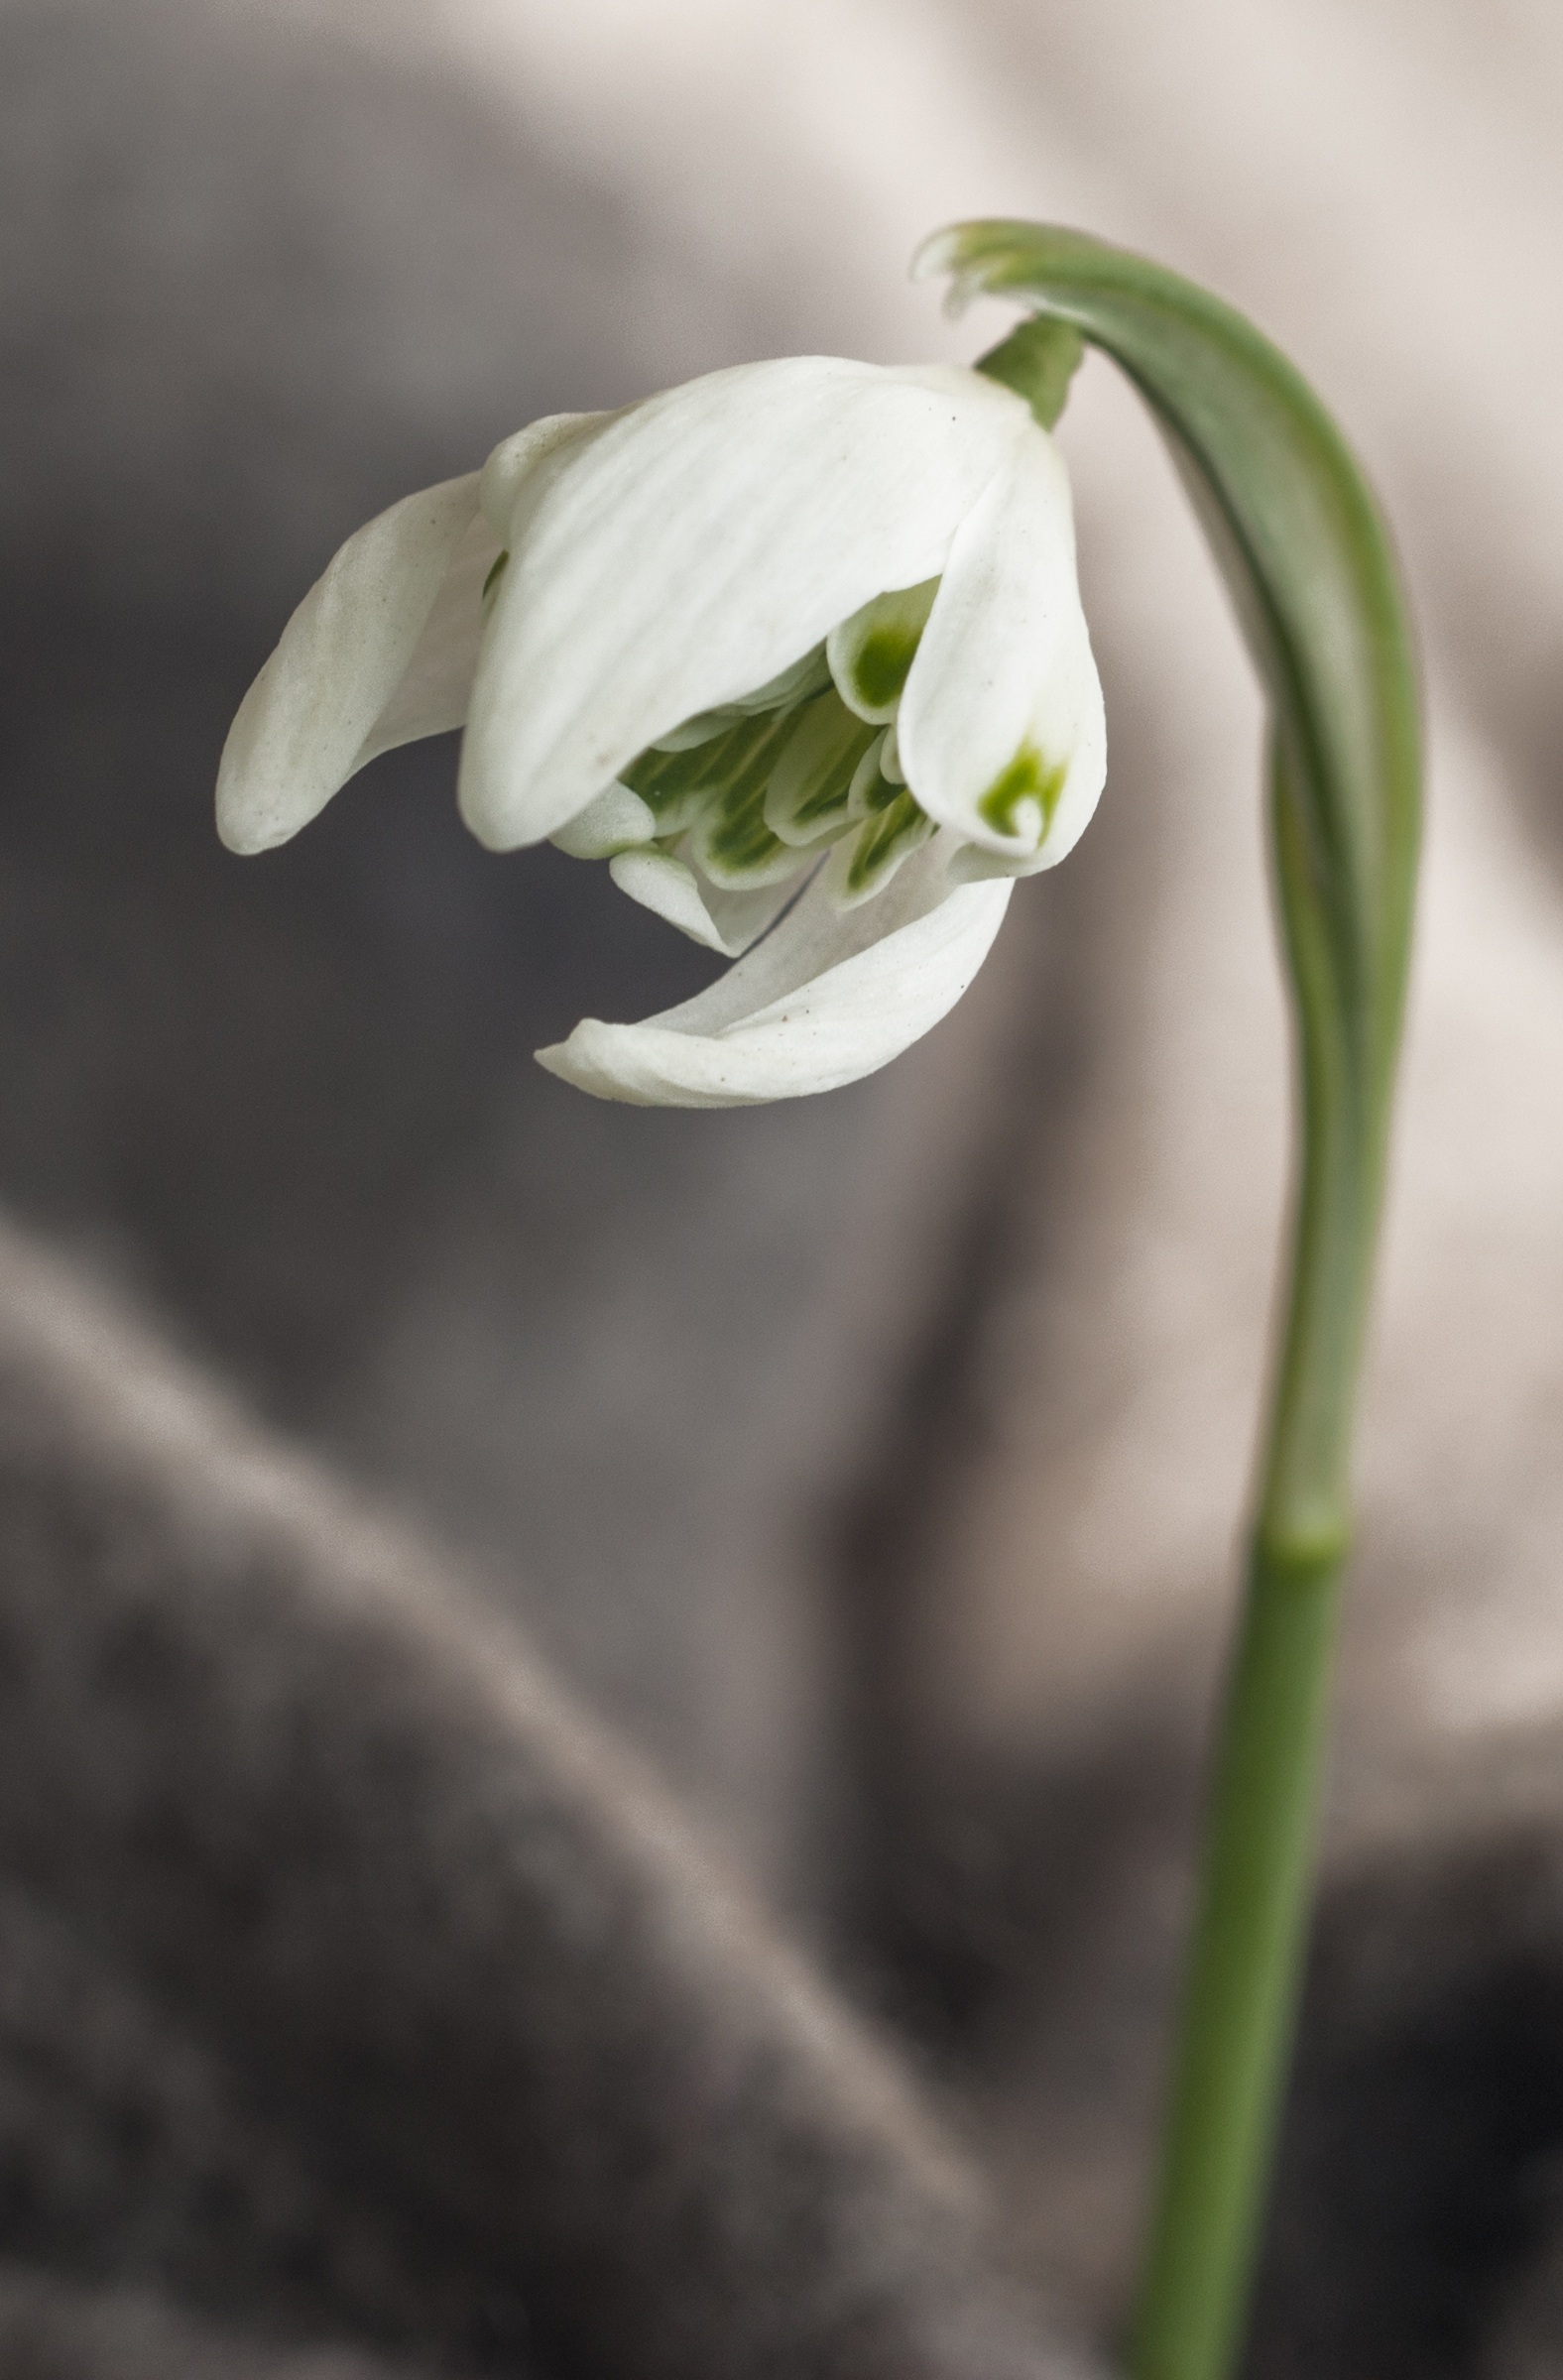
blossom, plant, white, photography, leaf, flower, petal, bloom, spring, green, botany, flora, snowflake, wildflower, close up, eye, snowdrop, galanthus, macro photography, flowering plant, plant stem, land plant, filled sorte